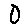
Label: 0